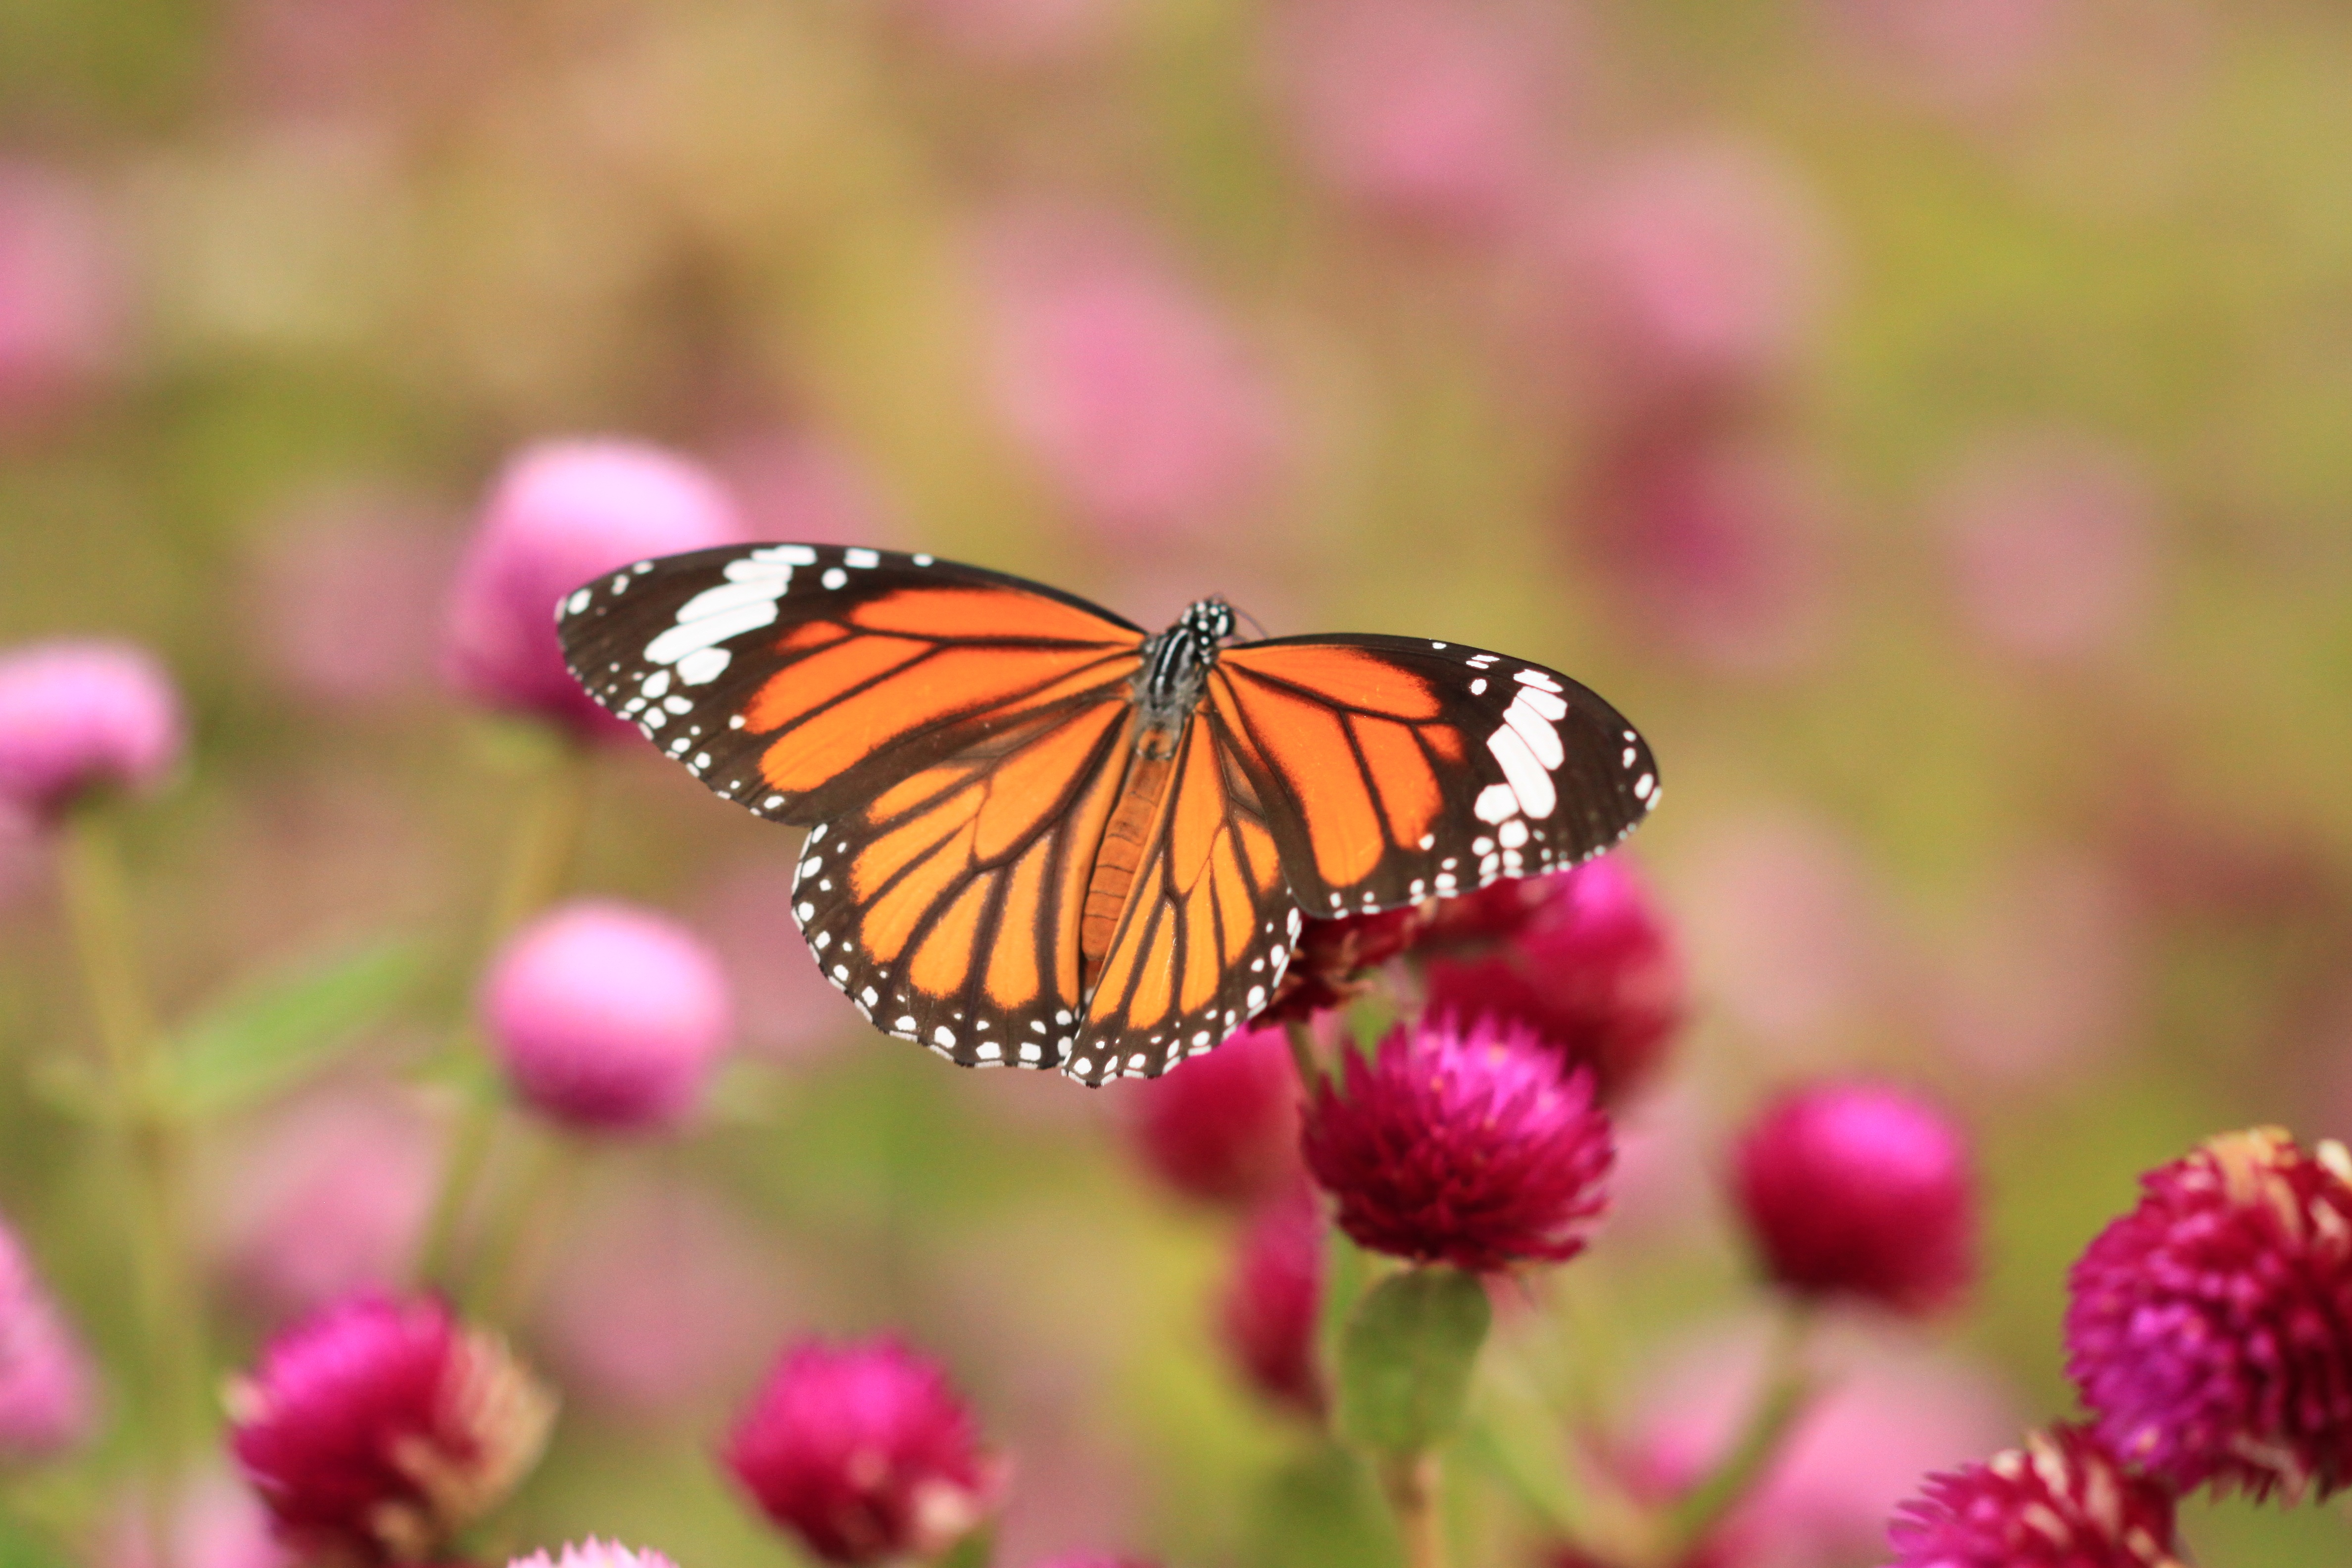
nature, plant, flower, petal, summer, wildlife, insect, natural, butterfly, colorful, garden, fauna, invertebrate, life, wildflower, monarch, close up, monarch butterfly, wings, nectar, macro photography, arthropod, pollinator, annual plant, moths and butterflies, lycaenid, brush footed butterfly, colias